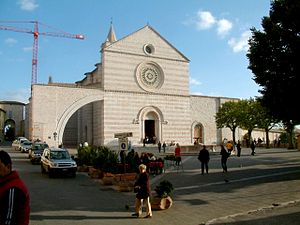
Clara af Assisi
Santa Chiara-kirken i Assisi.
Sankta Clara eller Klara blev født i en rig familie. Hun blev påvirket af Frans af Assisis prædiken og palmesøndag 1212 stak hun af hjemmefra og sluttede sig til Frans ved Portiuncula, det nuværende Santa Maria degli Angeli.